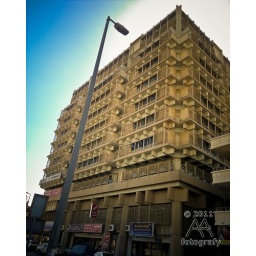
A building stands in daylight, old but still standing as a silent shelter to the people in it.